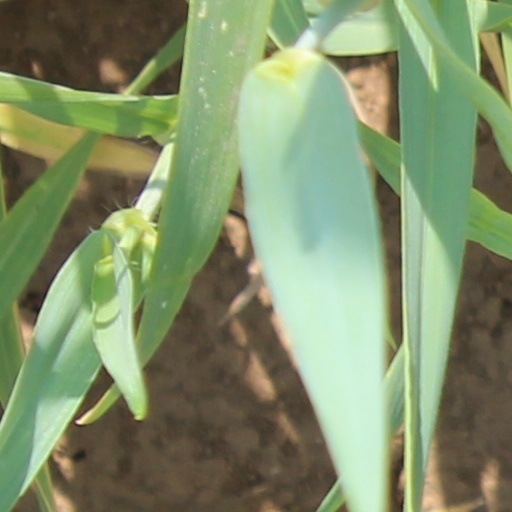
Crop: wheat